Mo's Restaurants

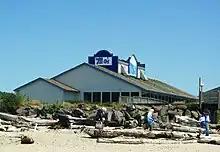
Mo's in Lincoln City, Oregon

Mo's Restaurants is an American restaurant chain located on the Oregon Coast and headquartered in Newport, Oregon. Mo's are named after their original owner Mohava "Mo" Niemi, who was once described as "the stuff of legend in Newport".